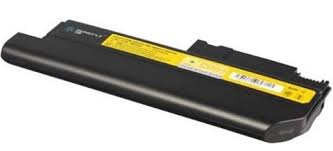
Waste category: battery